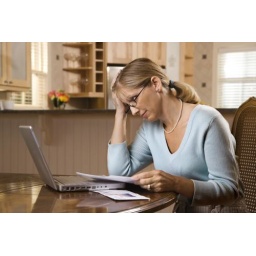
Caucasian mid-adult woman paying bills on laptop computer resting head in hand with worry.